Muhammadu Ribadu

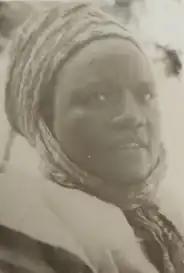

Ribadu took over the Ministry of Defence as the country became independent in 1960. His administration oversaw an increase in the numerical strength of the armed forces, an upgrade of military hardware, the development of the infant Navy and the establishment of a Nigerian Air Force. He also built and renovated military barracks across the country. His colleagues often refer to him as "power of powers". He completed the Nigerianisation of the Nigerian Army. He is credited as one of the most outstanding Defence Ministers Nigeria ever had. On 1 May 1965, he was to be honoured along with the then Prime Minister, Sir Abubakar Tafawa Balewa (1912–66) by the then Premier of Northern Nigeria, Sir Ahmadu Bello (1909–66) with gold medals of the Usmamiya order in Kaduna. He died on the morning of that day at the age of 55.